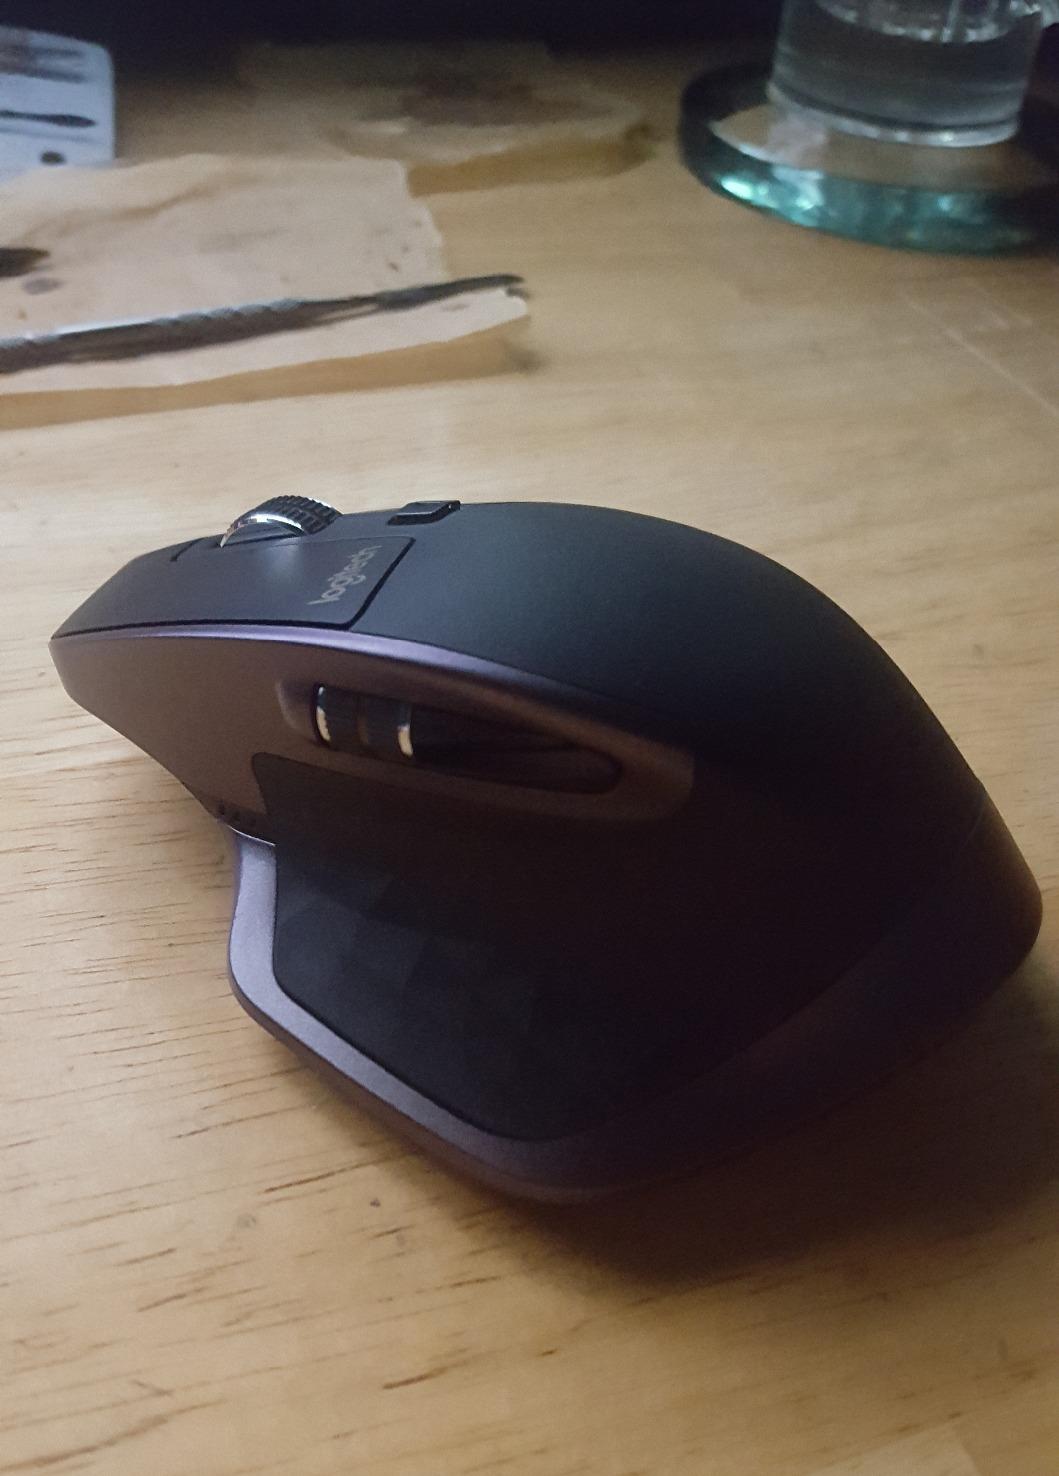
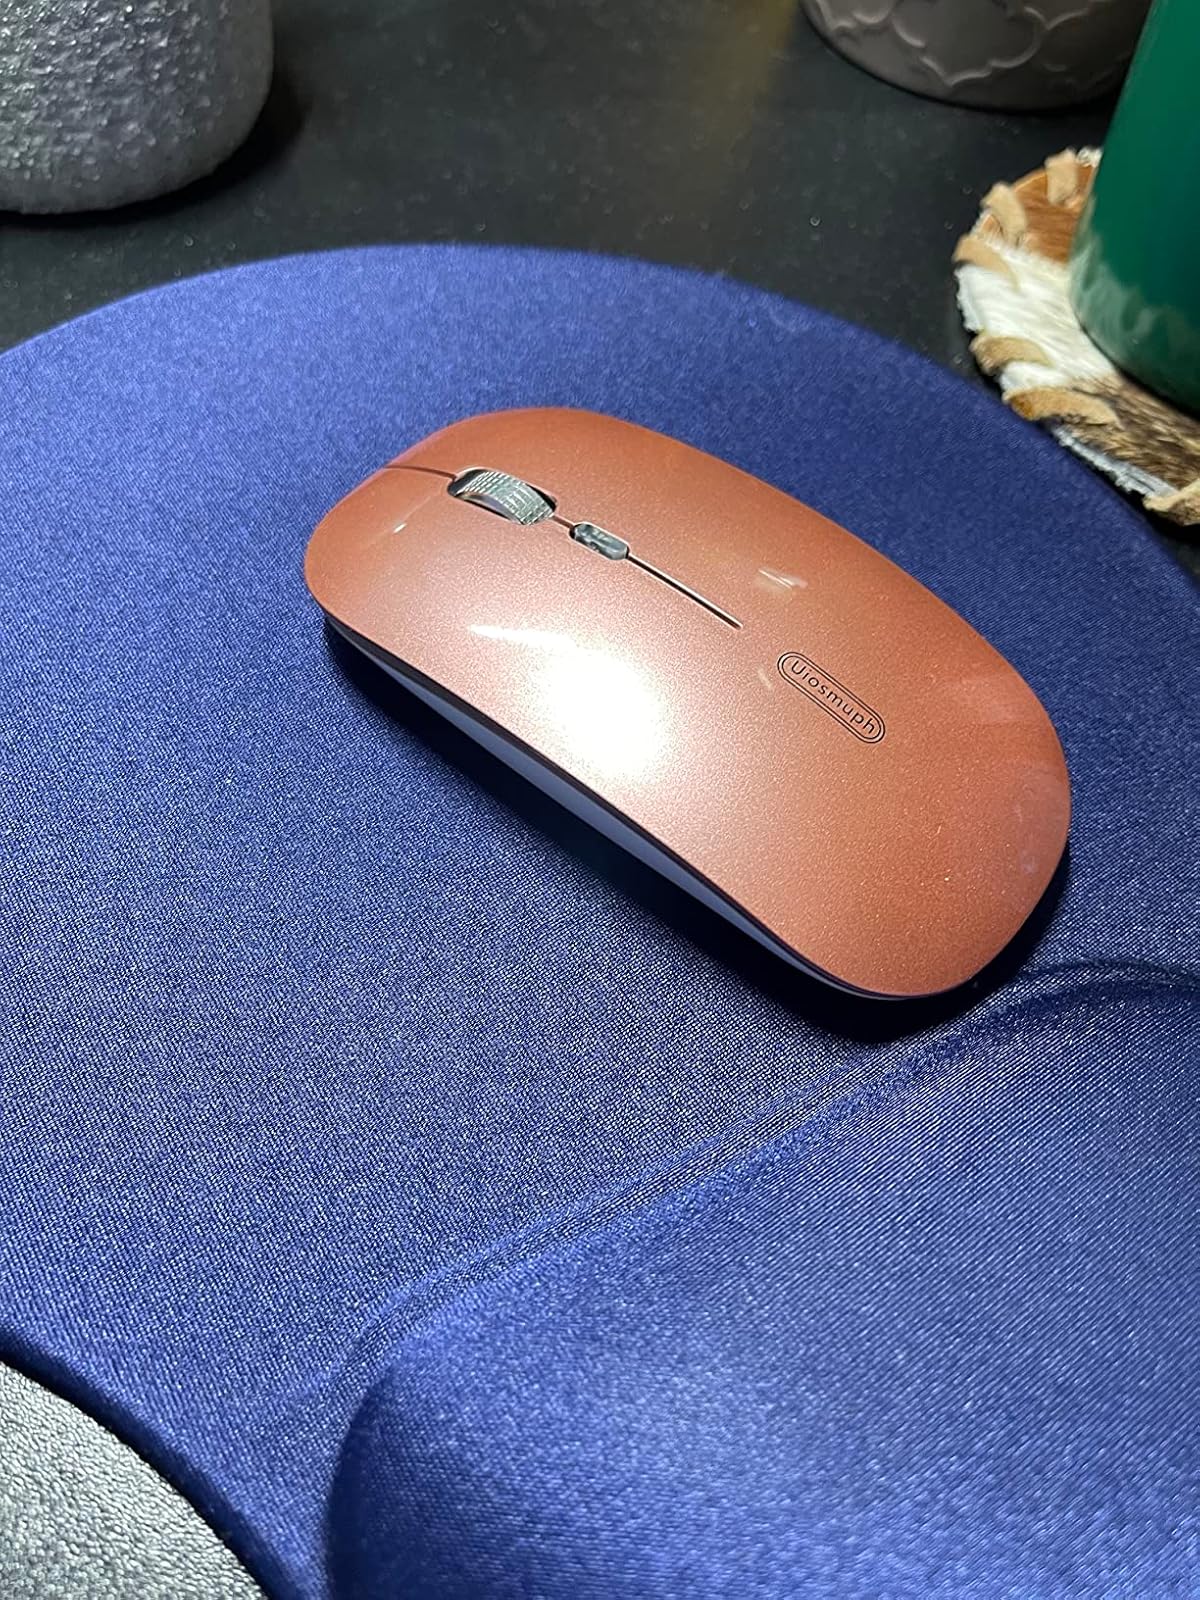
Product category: mouse
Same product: no